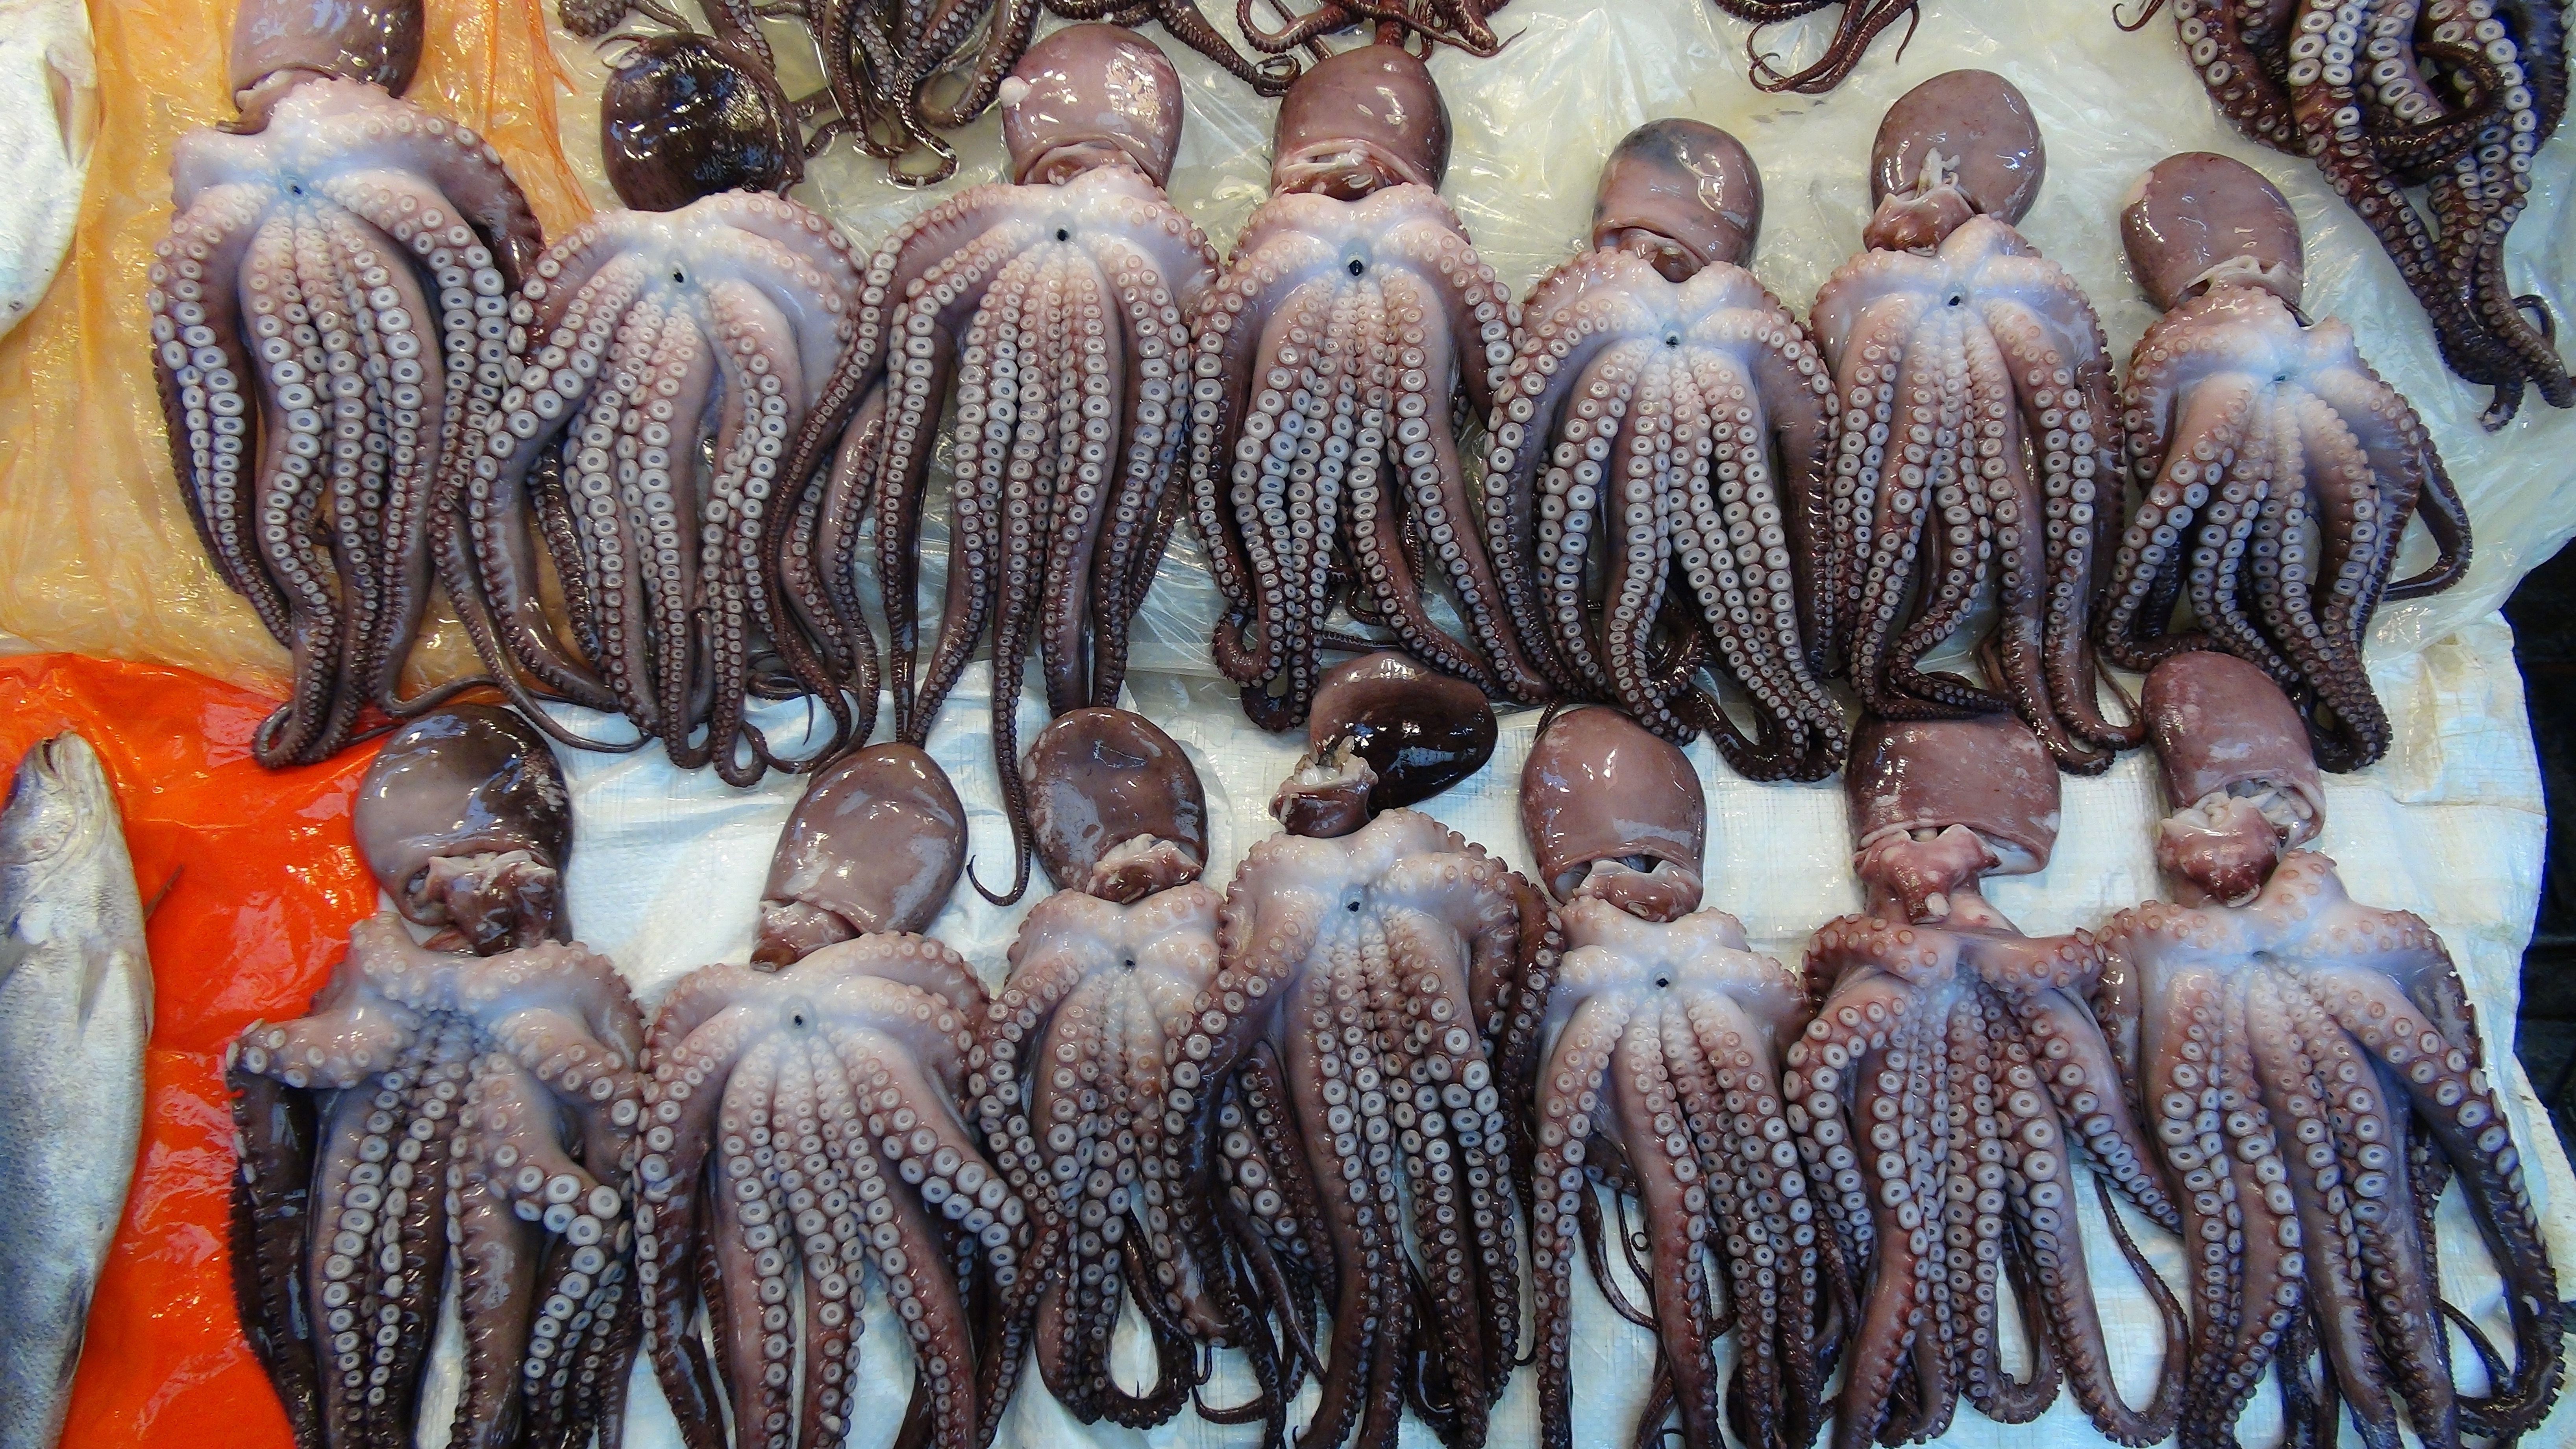
fish market, carving, south korea, squids, marine invertebrates